Gelato Federation

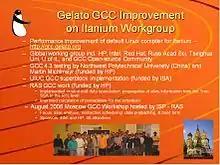
Gelato GCC on Itanium Workgroup

Apart from the Members' activities, Gelato funded a Central Operations (hosted at the University of Illinois at Urbana-Champaign). Central Operations, in addition to running the twice-a-year meetings, tried to coordinate and manage a number of projects. These included: